Mark Davis (wrestler)

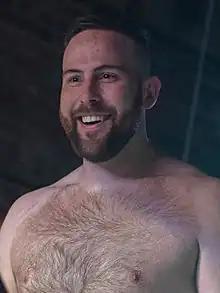
Mark Davis at an indie event in April 2019.

Davis traveled to work in the British Independent Scene in May 2017, commonly working for WhatCulture Pro-Wrestling (WCPW) and Attack! Pro Wrestling. During July of the same year, Davis teamed up with fellow Australian wrestler Kyle Fletcher as "The Aussie Assault". The two commonly teamed from there on and eventually changed their team name to Aussie Open, competing together across the UK. Aussie Open also competed in Europe, for promotions such as Westside Xtreme Wrestling. In August, Aussie Open made their debuts for Revolution Pro Wrestling and continued to work with them in the long term. This meant that they would work with New Japan Pro-Wrestling talent due to their working agreement with RevPro. Aussie Open commonly faced talent such as Roppongi 3K, who were on a learning excursion from New Japan. During their tour of the UK in May 2018, Aussie Open made their Ring of Honor debut, losing to Dalton Castle's "boys". On 14 October at Global Wars UK, an inter-promotional event held by RevPro and NJPW, Davis lost to Satoshi Kojima. In March 2019, Aussie Open won the wXw World Tag Team Championship, before losing them to Ilja Dragunov and WALTER, ending their reign at 147 days. They regained the championships 41 days later but had to vacate them after 14 days, due to Davis suffering a leg injury. In May 2019, Aussie Open achieved a massive victory, by defeating NJPW's Suzuki-gun (Minoru Suzuki and Zack Sabre Jr.), to win the British Tag Team Championships for the first time. They lost the titles to Sha Samuels and Josh Bodom, ending their reign at 50 days.